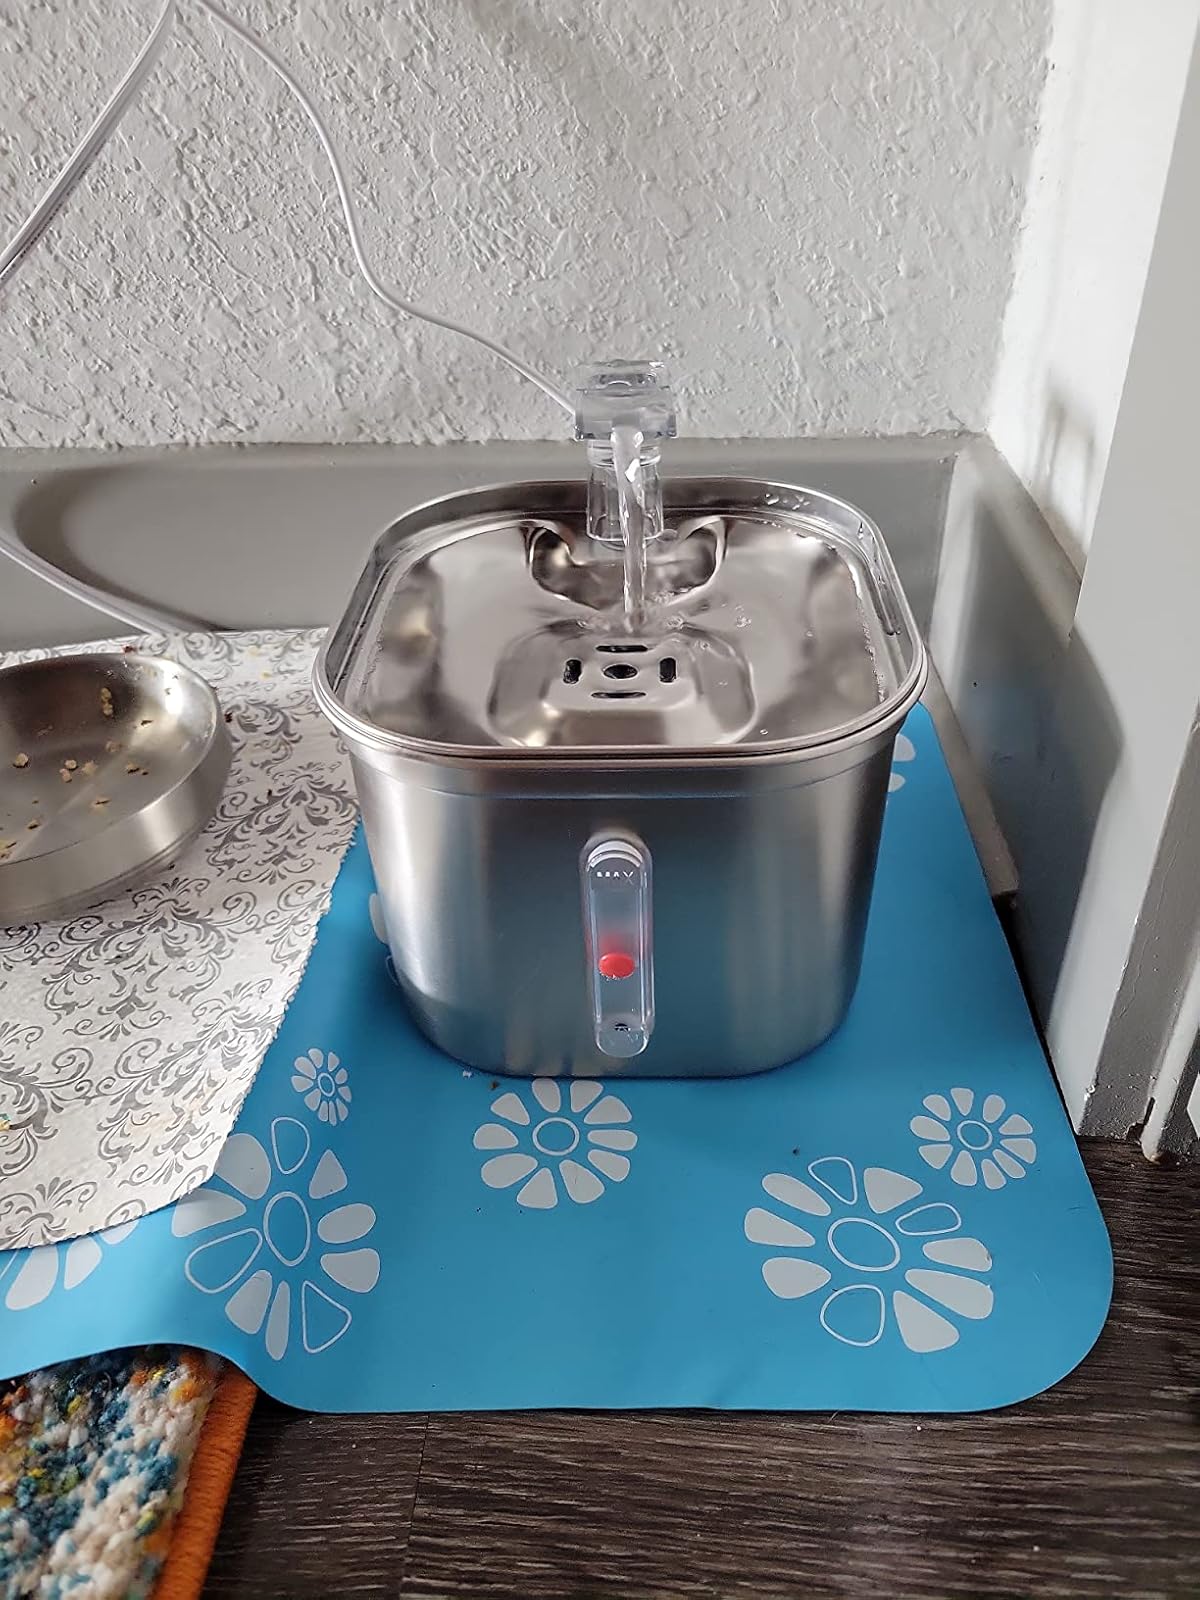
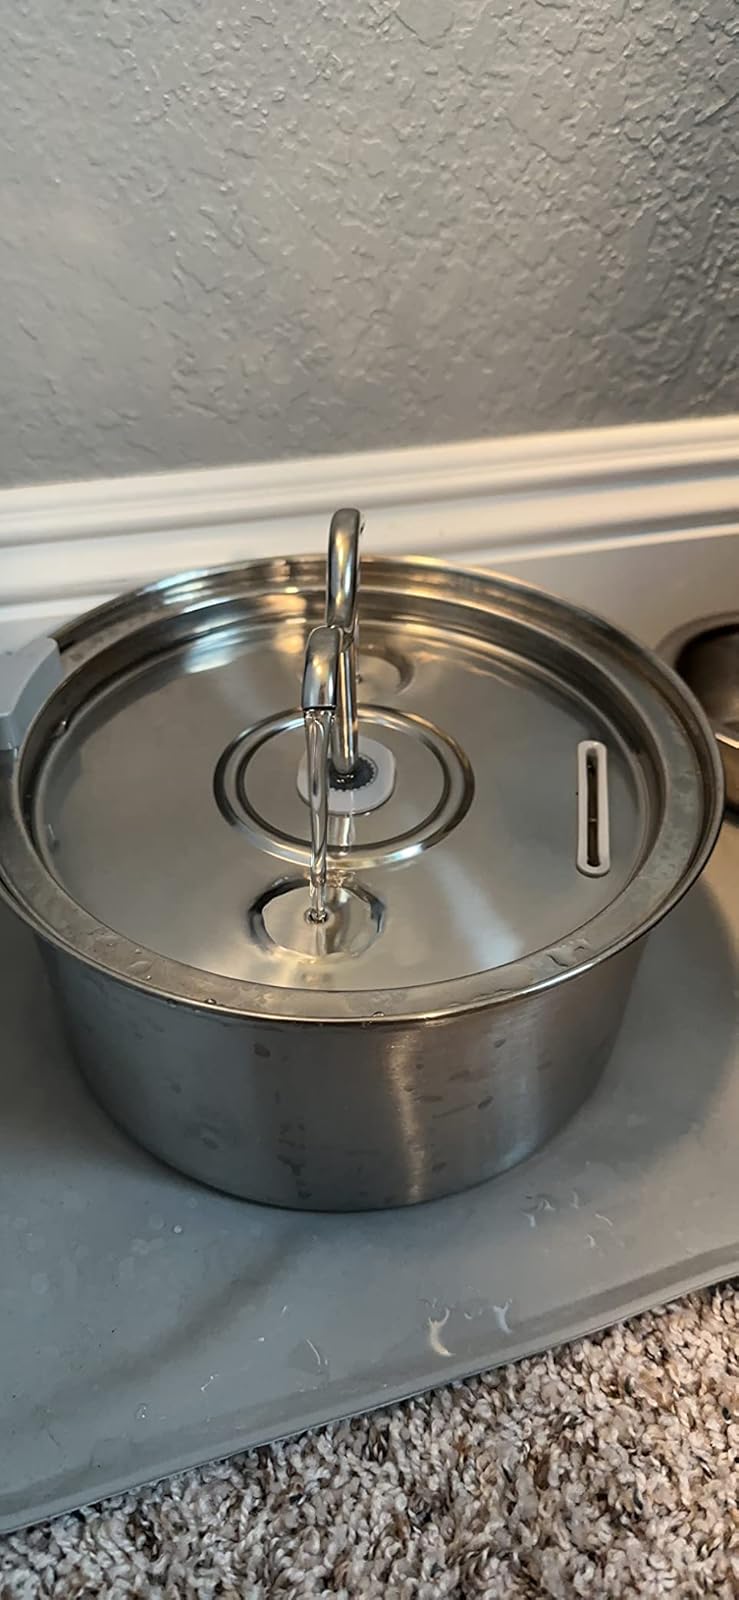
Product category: items_bowl
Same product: no